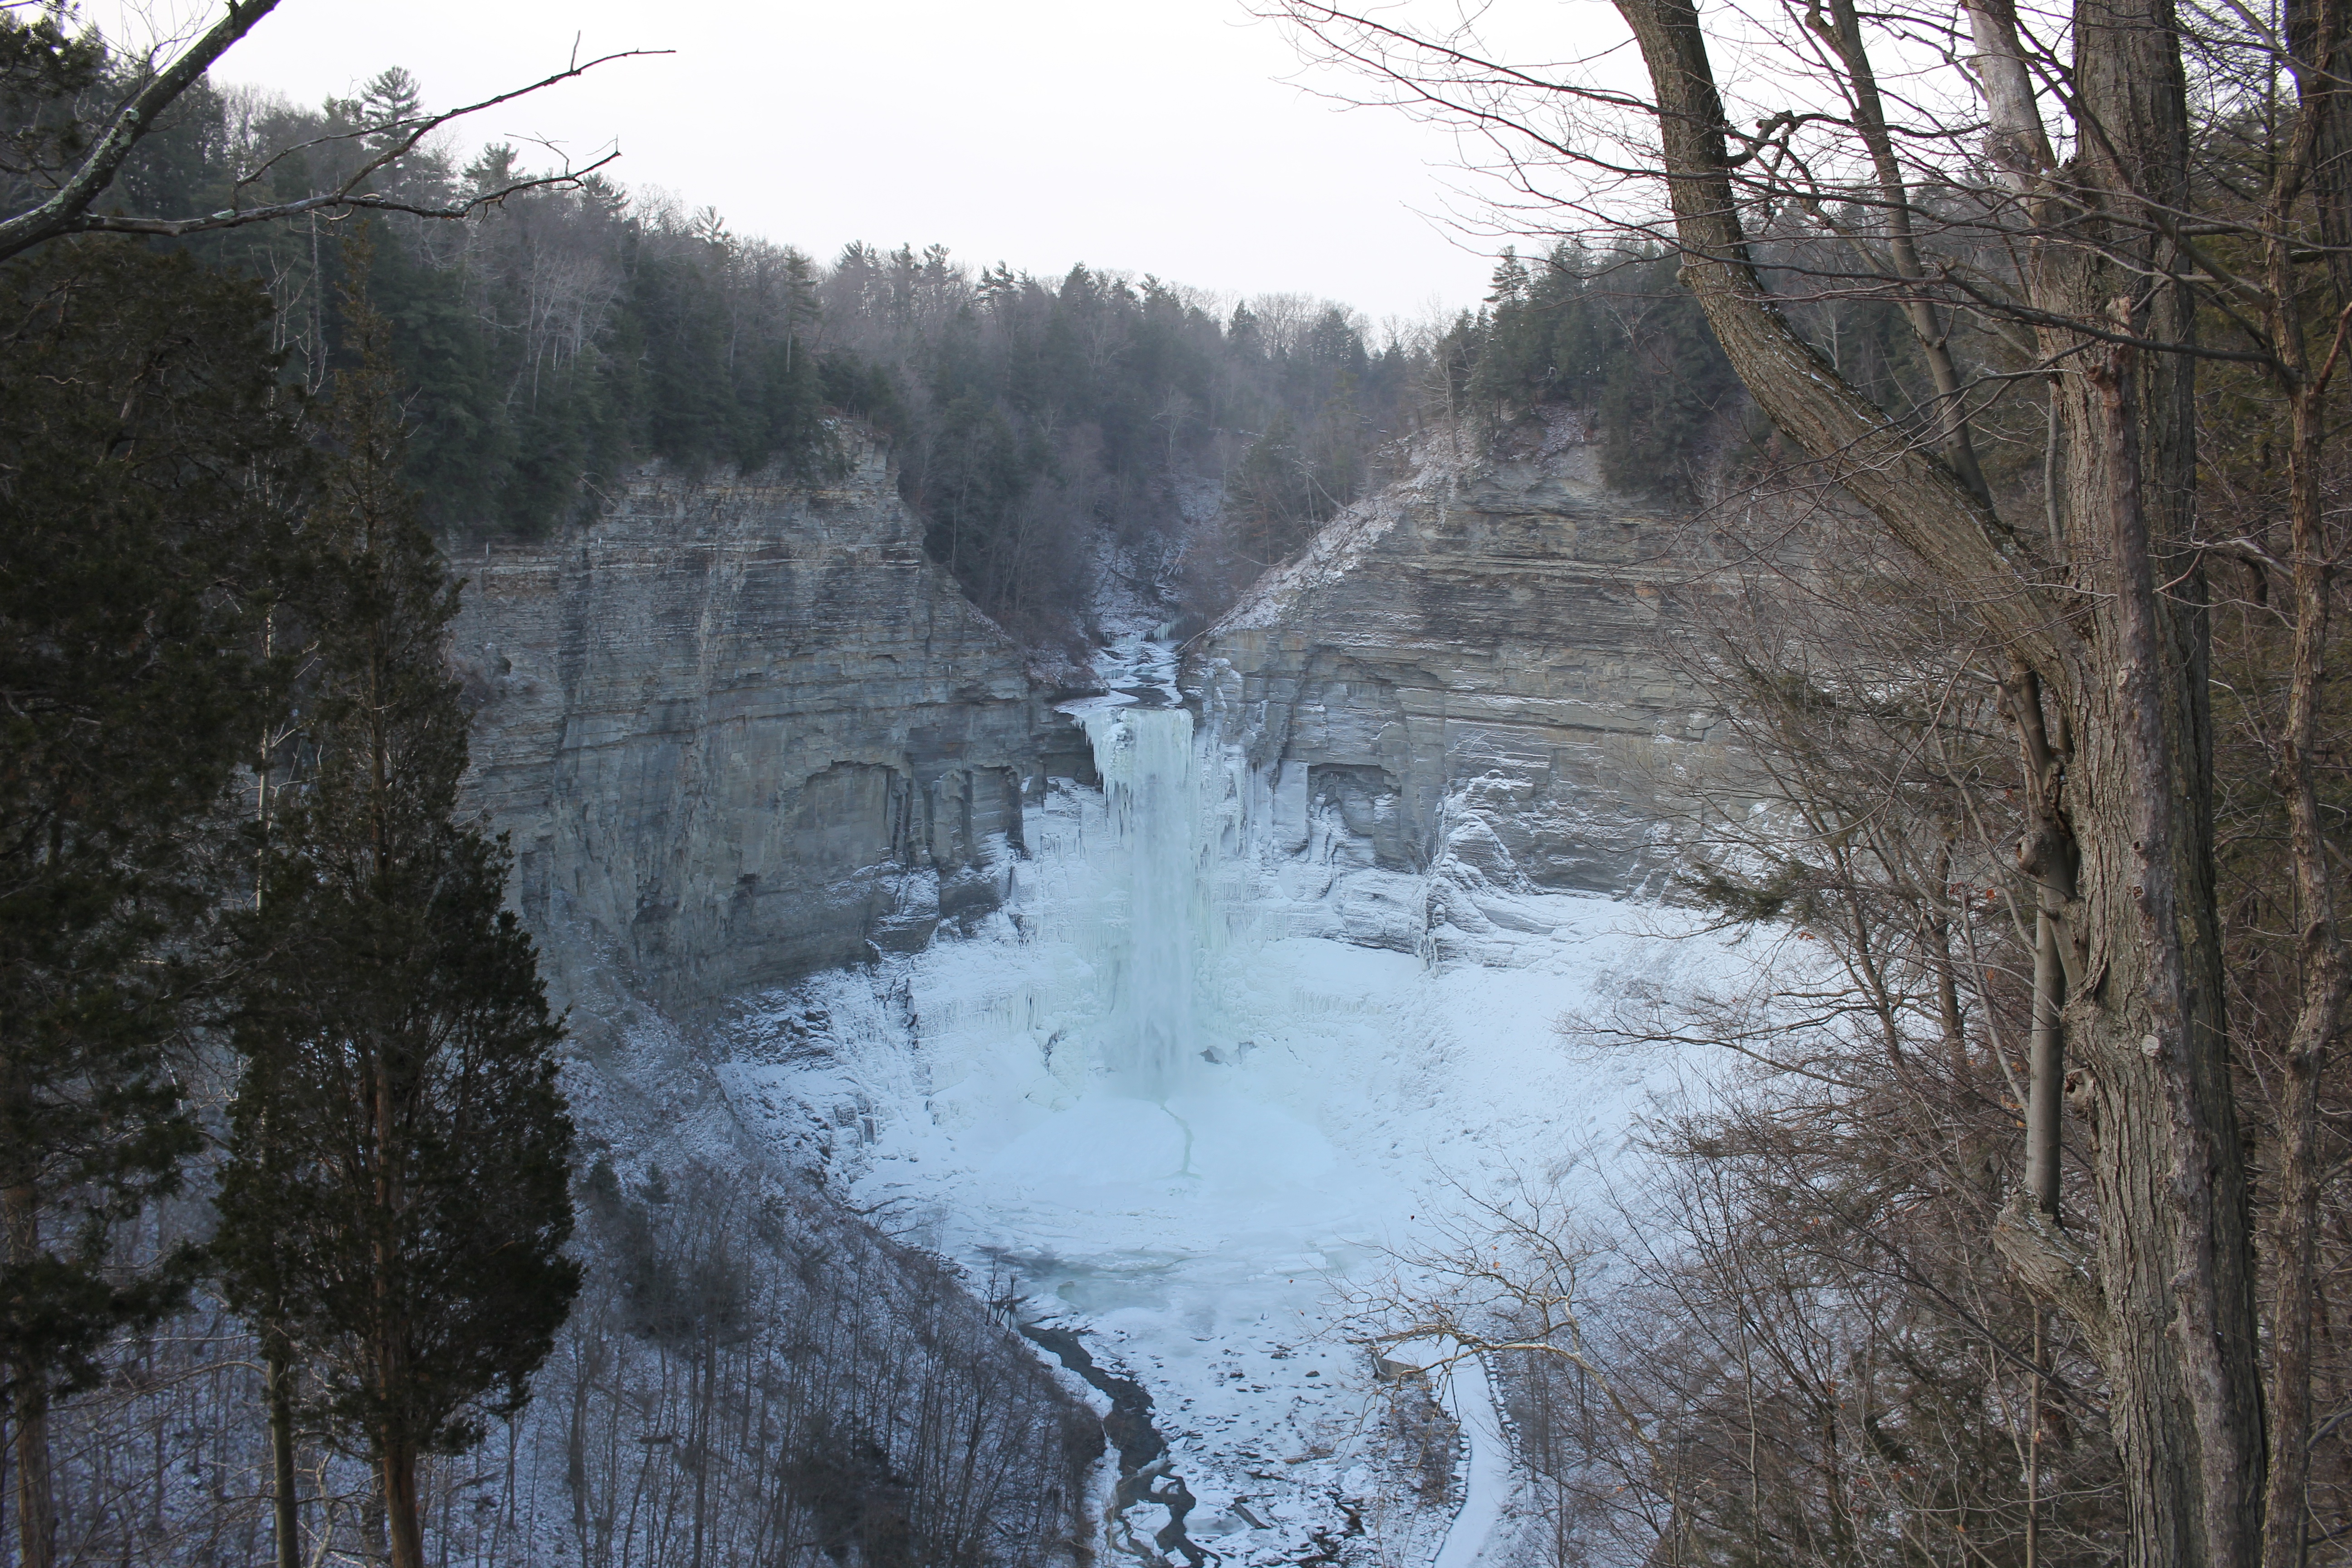
tree, water, forest, waterfall, wilderness, snow, winter, trail, river, stream, ice, weather, season, water feature, atmospheric phenomenon, geological phenomenon